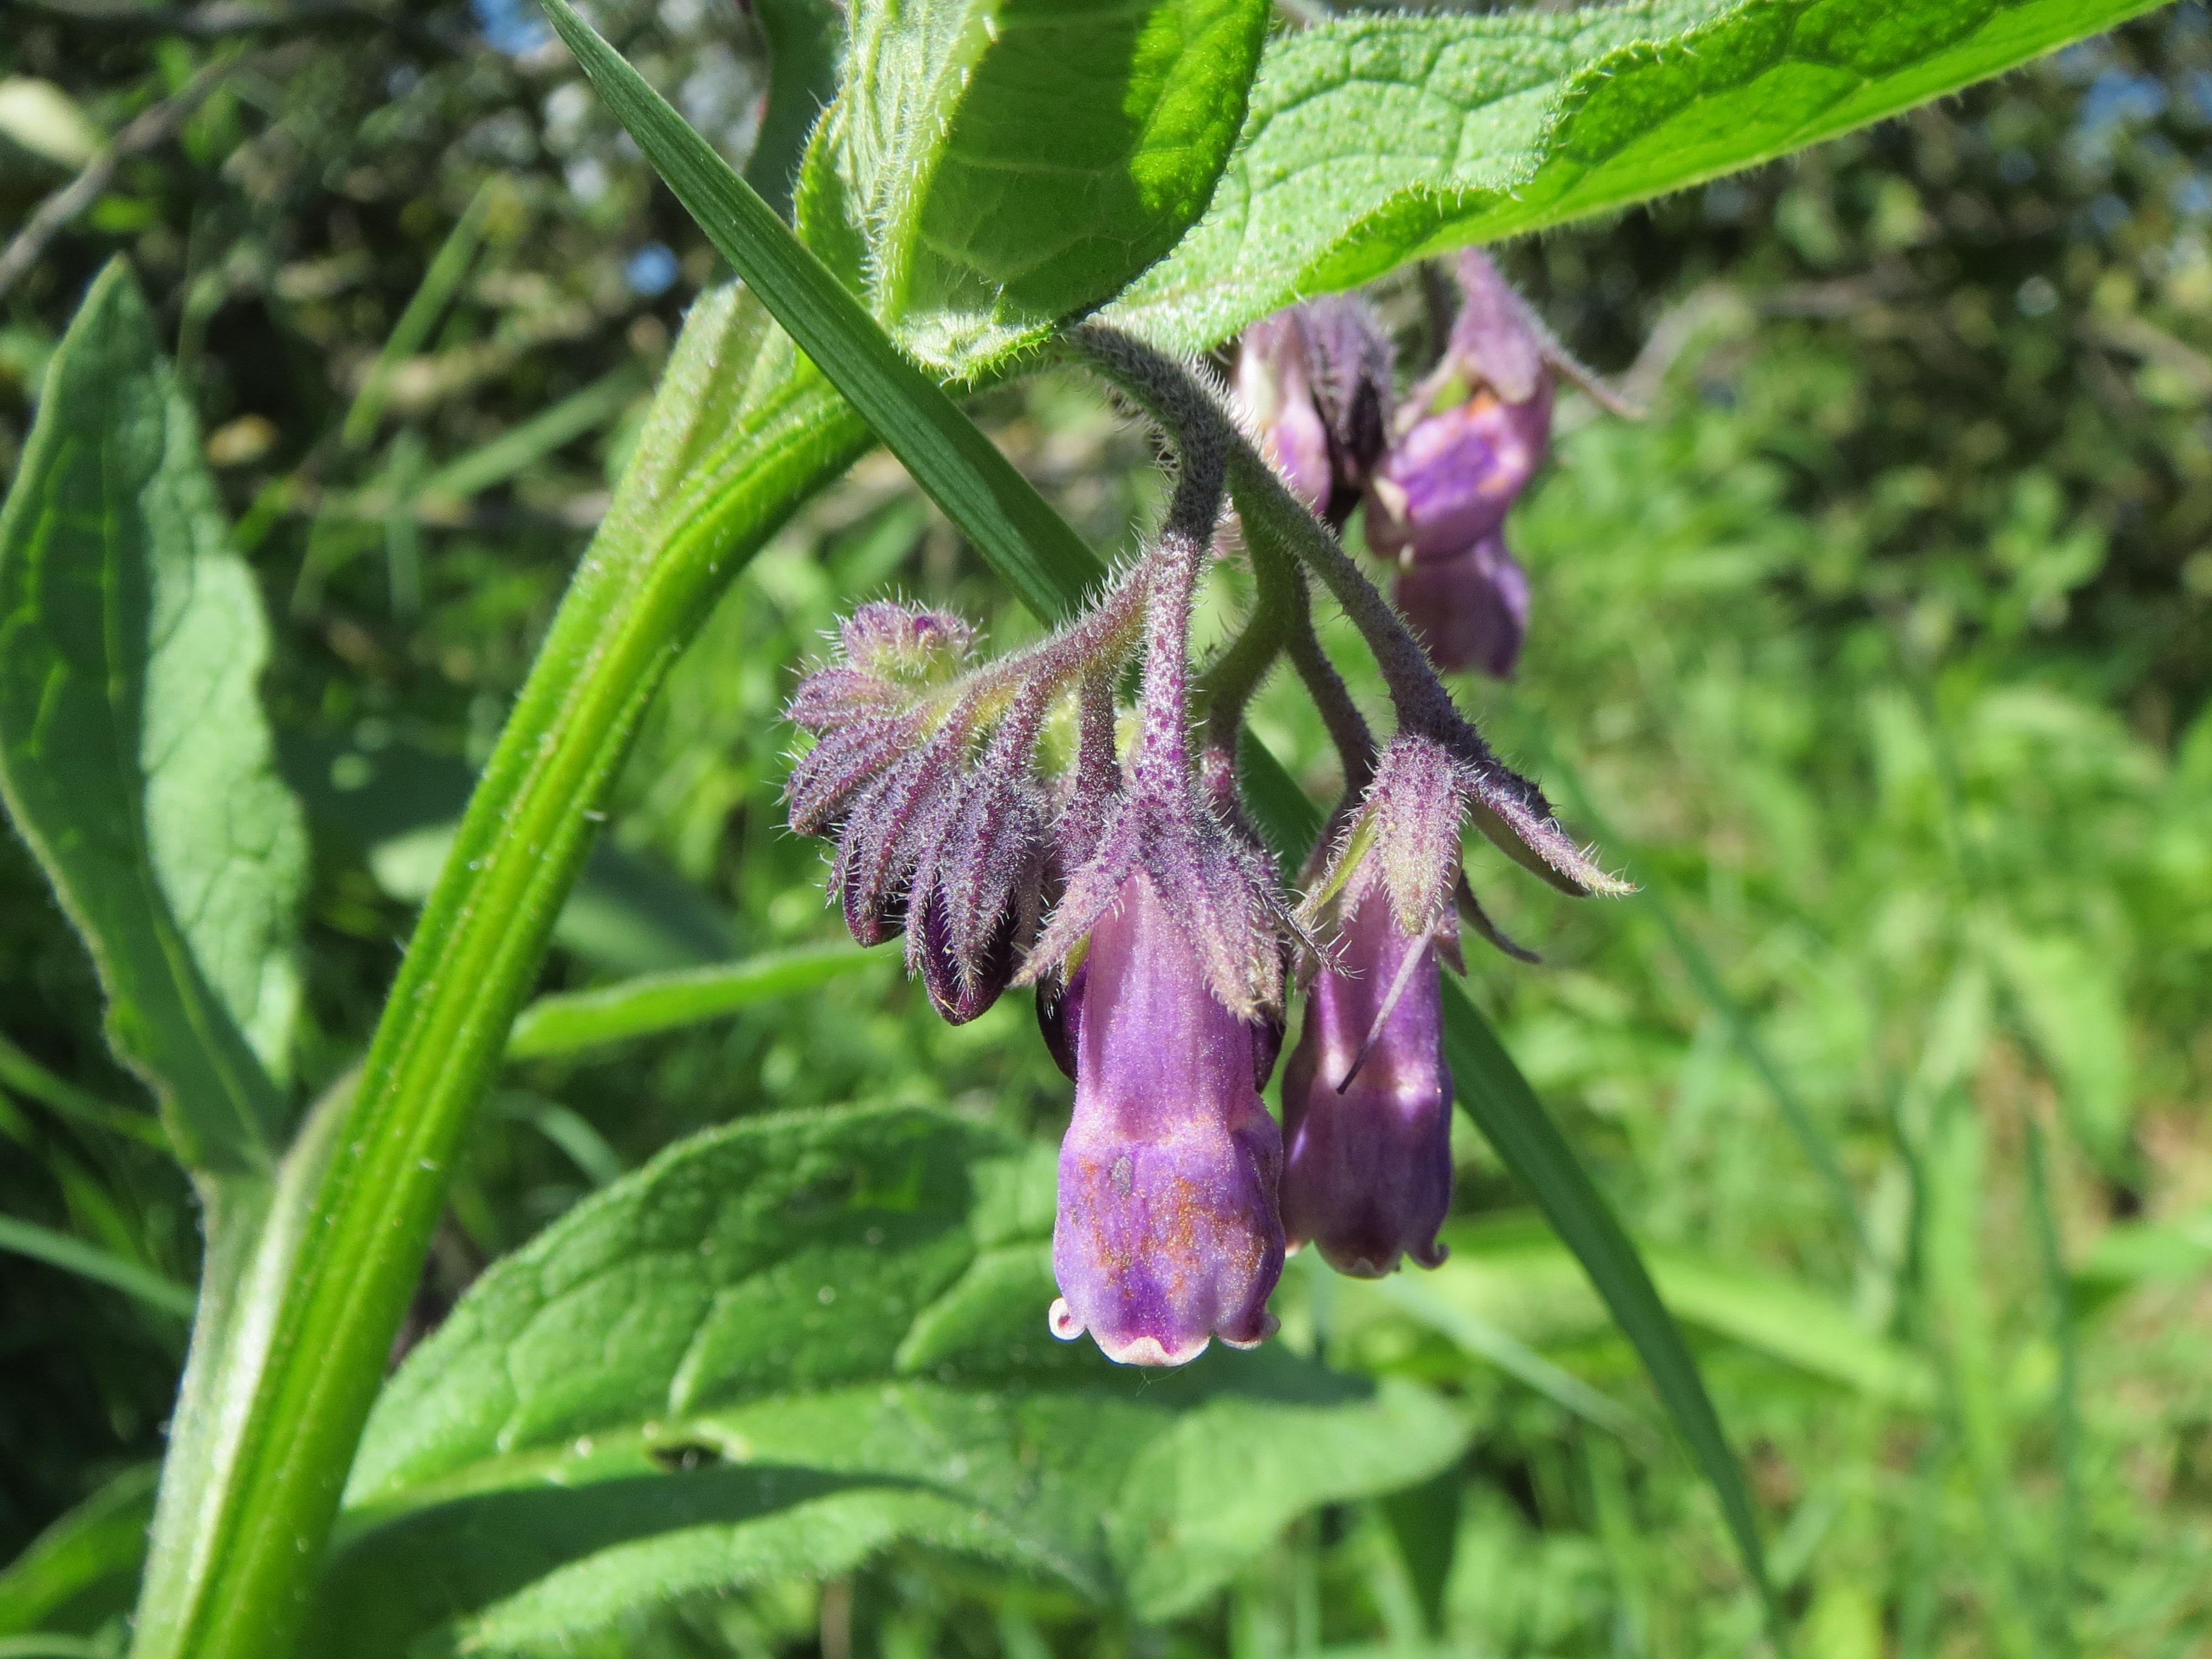
plant, flower, herb, produce, macro, botany, garden, flora, wildflower, digitalis, flowering plant, comfrey, symphytum officinale, common comfrey, true comfrey, quaker comfrey, cultivated comfrey, boneset, knitbone, consound, slippery root, land plant